Krampouz

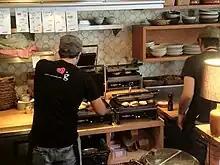
Professional cast-iron panini machines in a Montreal coffee shop

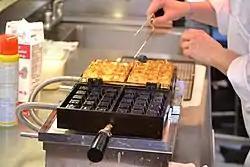
Belgian waffle maker in use during the gastronomy competition of the Montreal Highlights Festival

After the acquisition at the end of the twentieth century, of a Belgian waffle maker manufacturer's trademark, Krampouz introduced a full range of cast-iron waffle makers. This line of products was then completely redesigned and brought to a new standard through innovation. New Krampouz waffle makers produced a breakthrough on the markets with the introduction of Easy Clean System (patented). This innovation allows users to detach irons from the machine to clean them. The company then developed more new products, adding Easy Clean panini machines and carts to its commercial range.